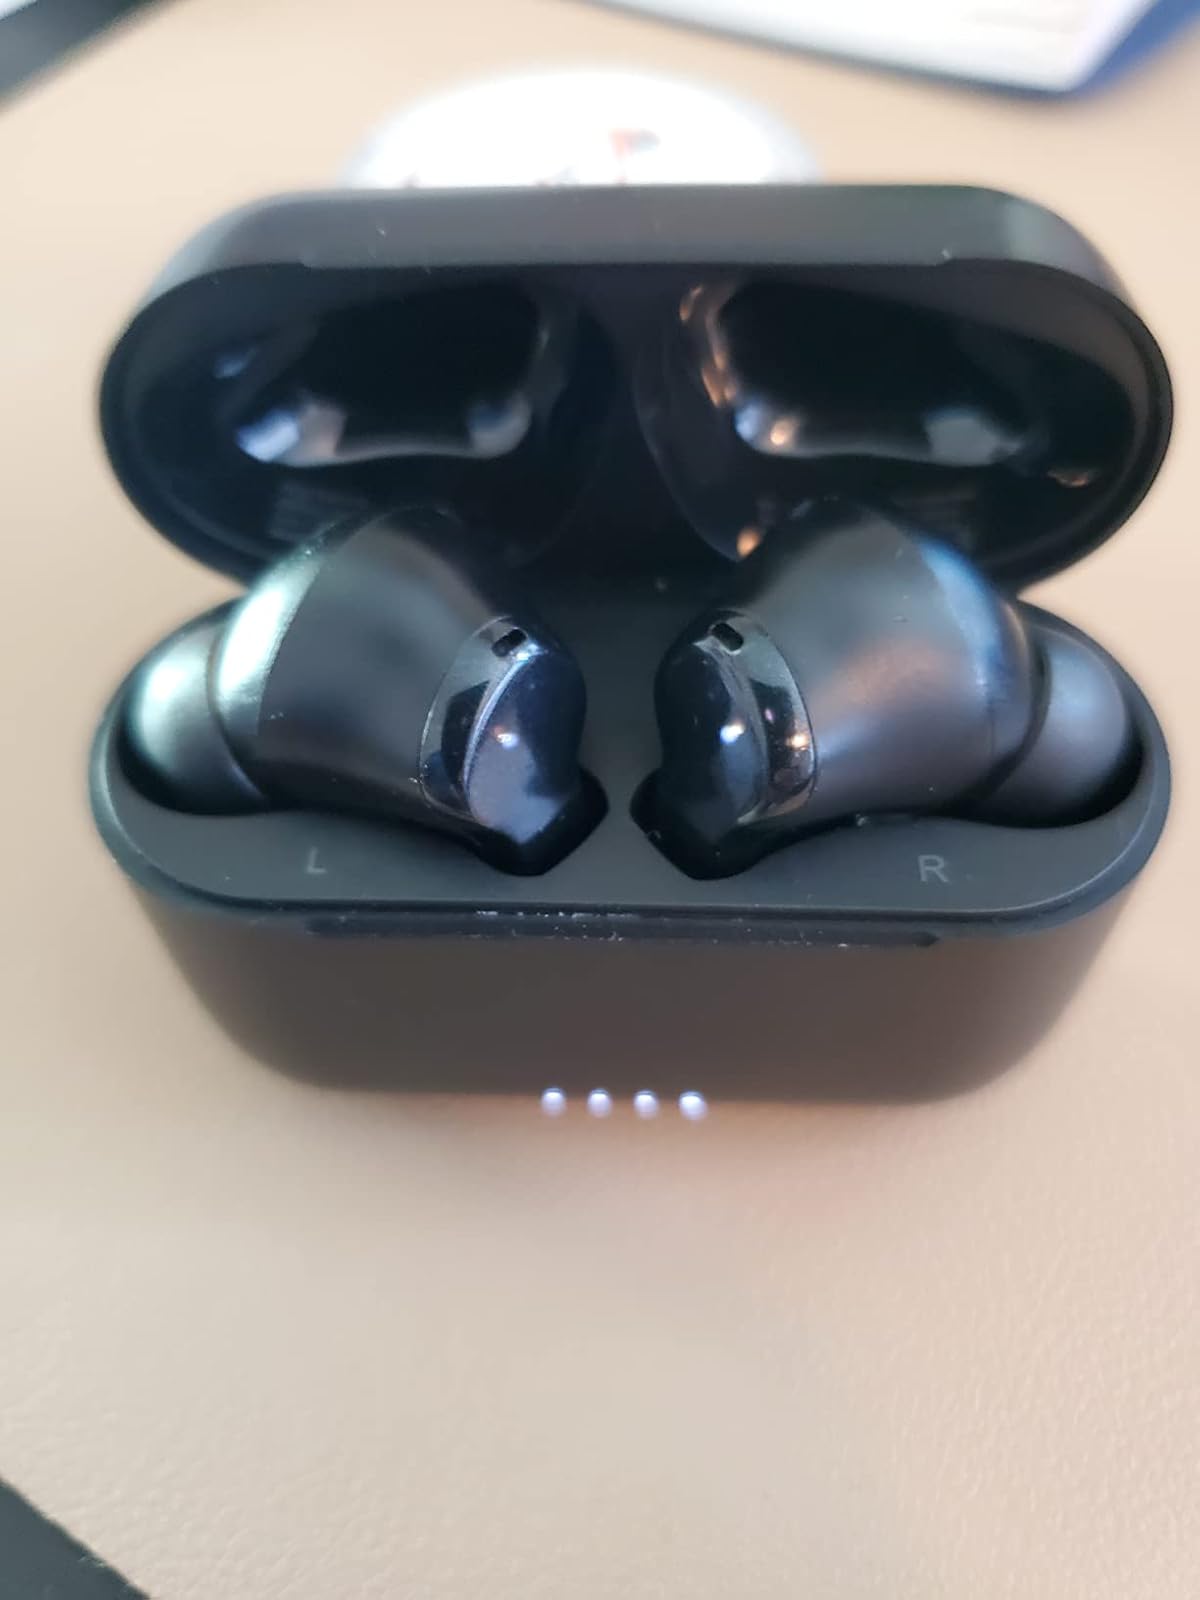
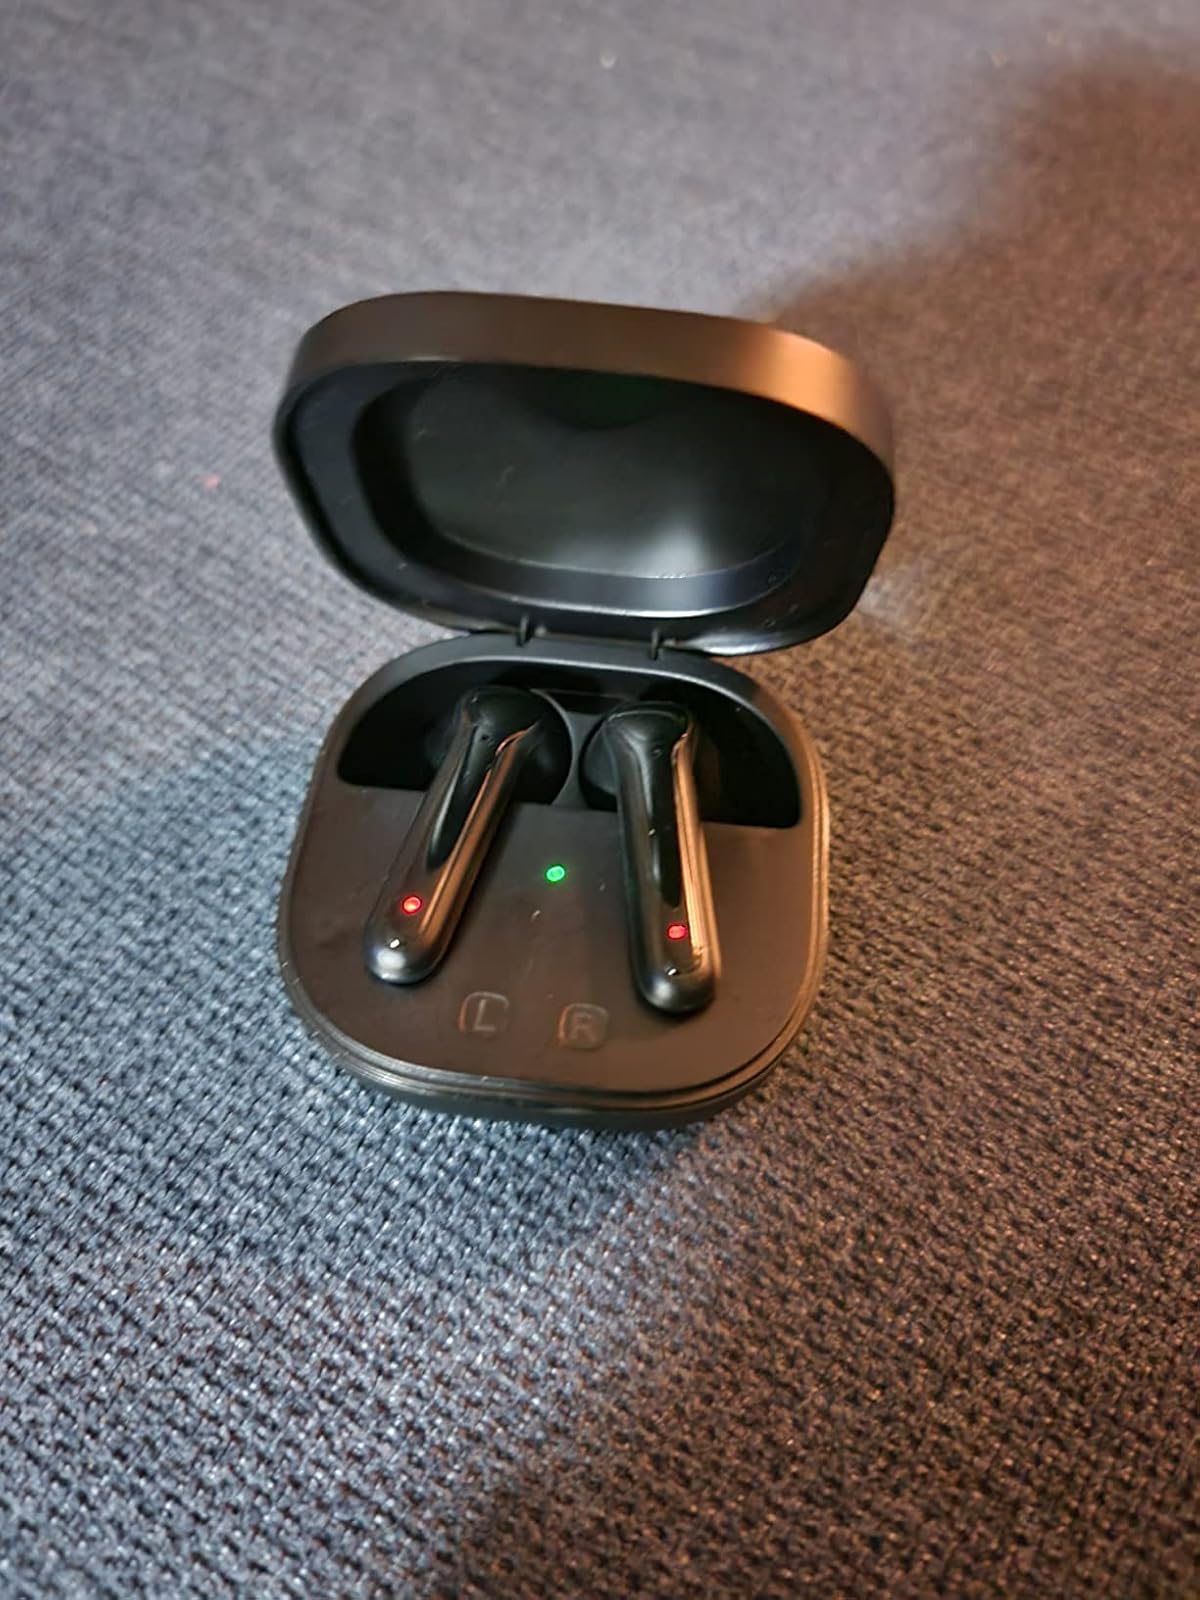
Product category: earbuds
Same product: no